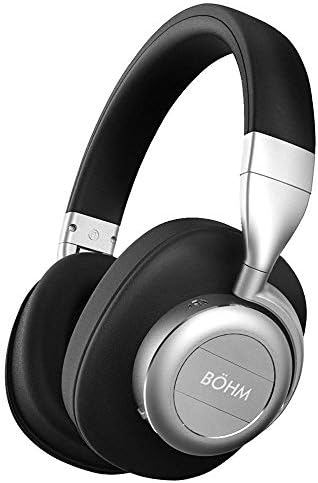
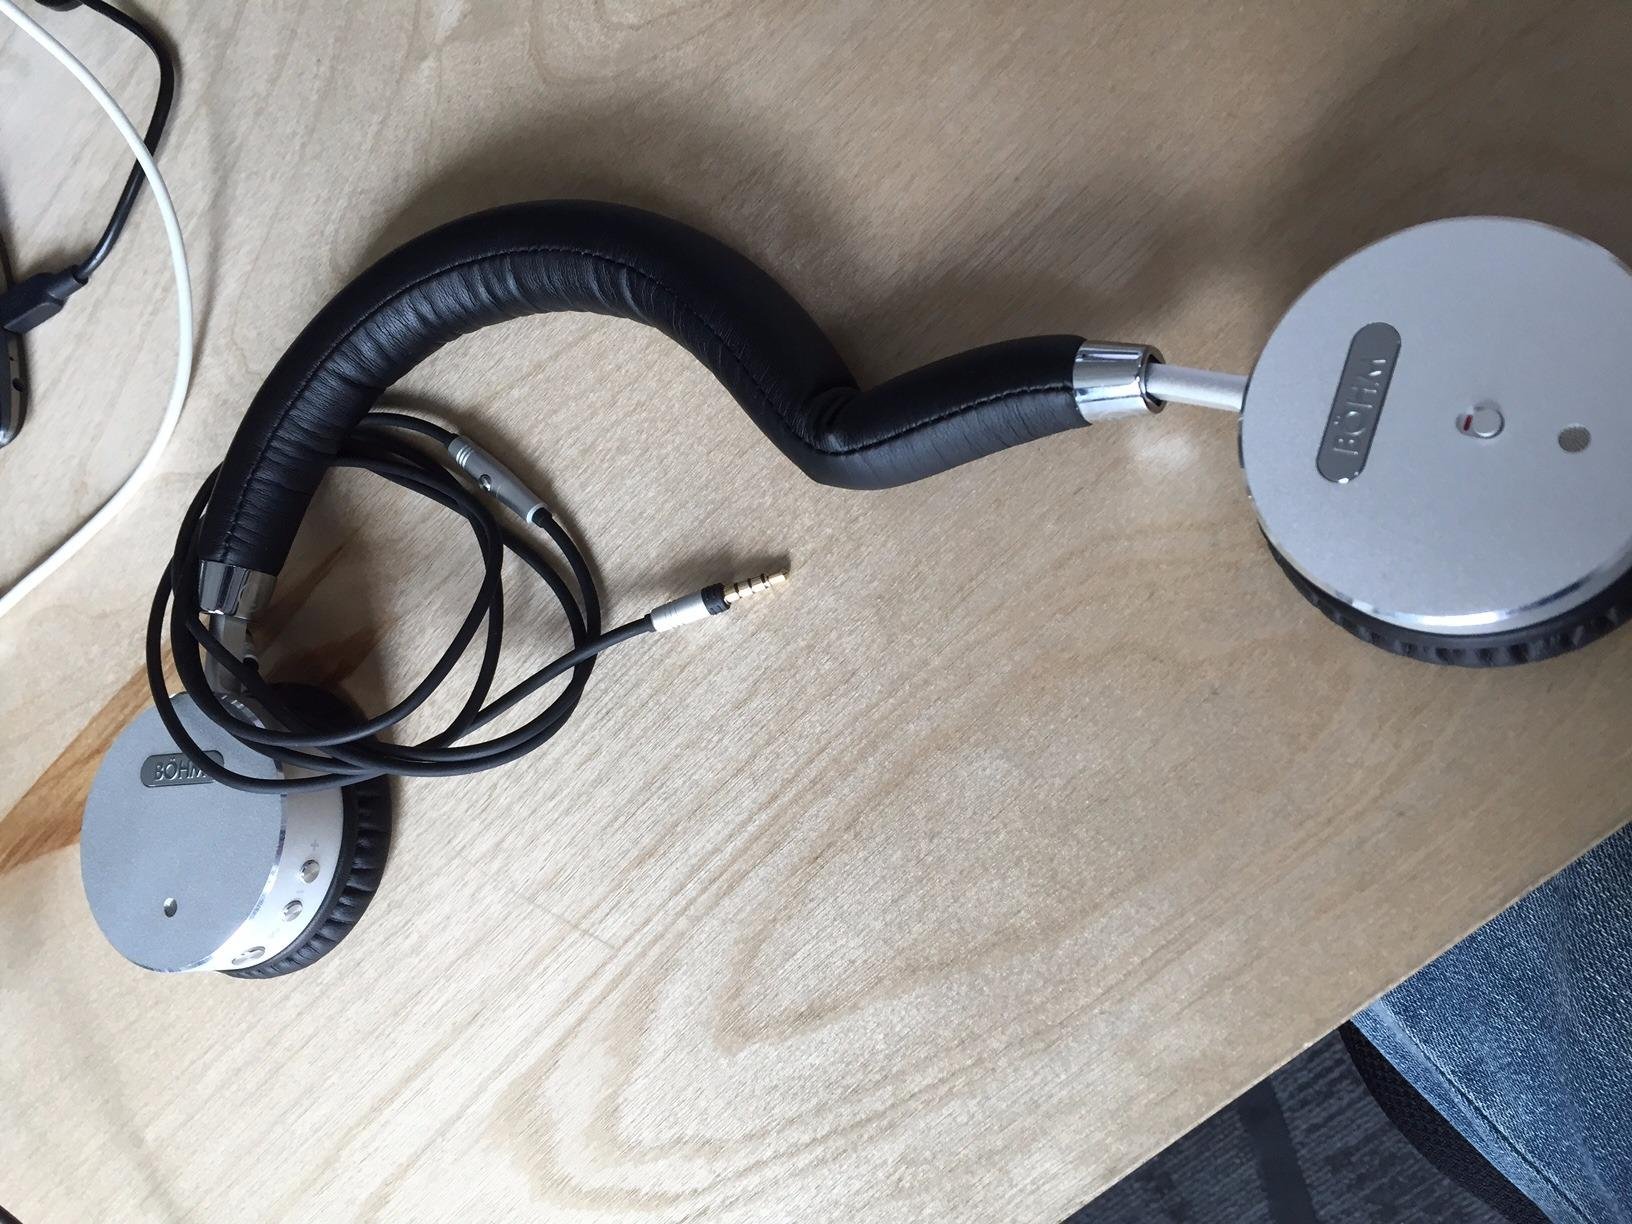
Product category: headphones
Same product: no